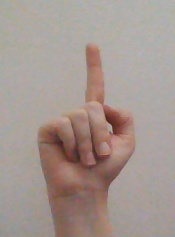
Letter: bb